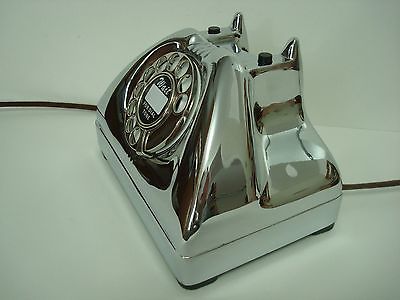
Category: toaster